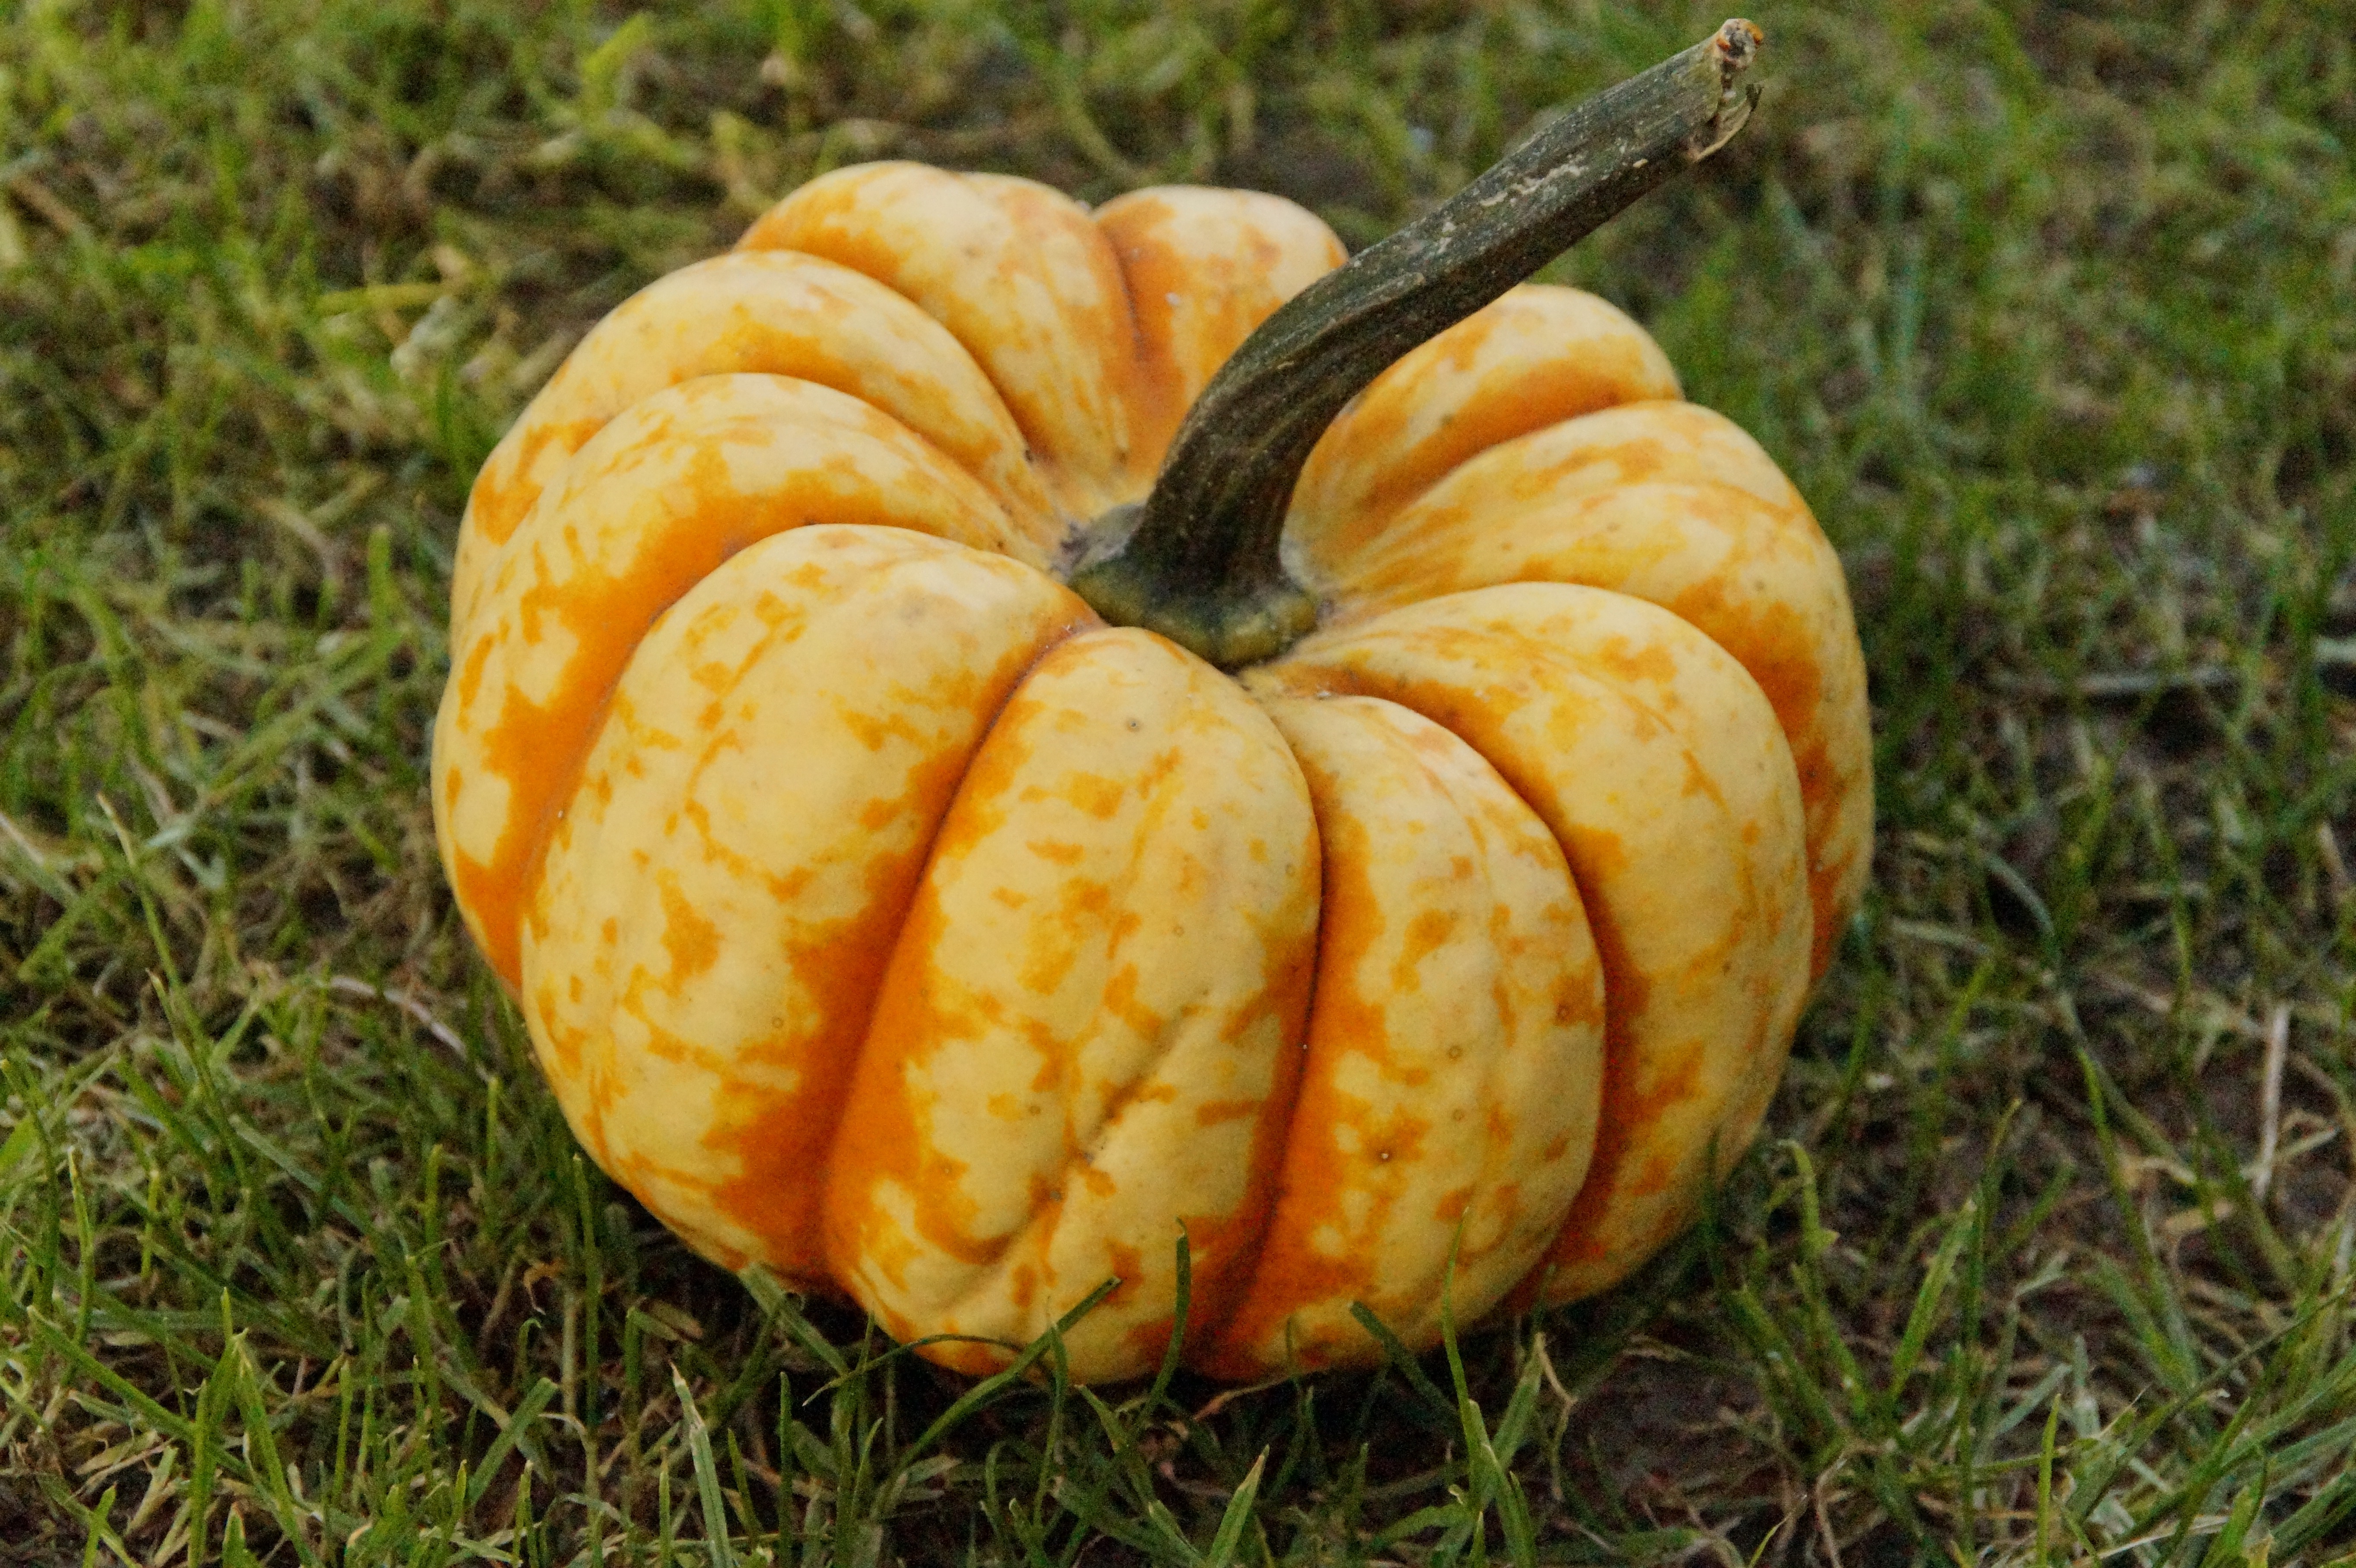
plant, food, produce, vegetable, autumn, pumpkin, gourd, calabaza, carving, october, cucurbita, flowering plant, winter squash, land plant